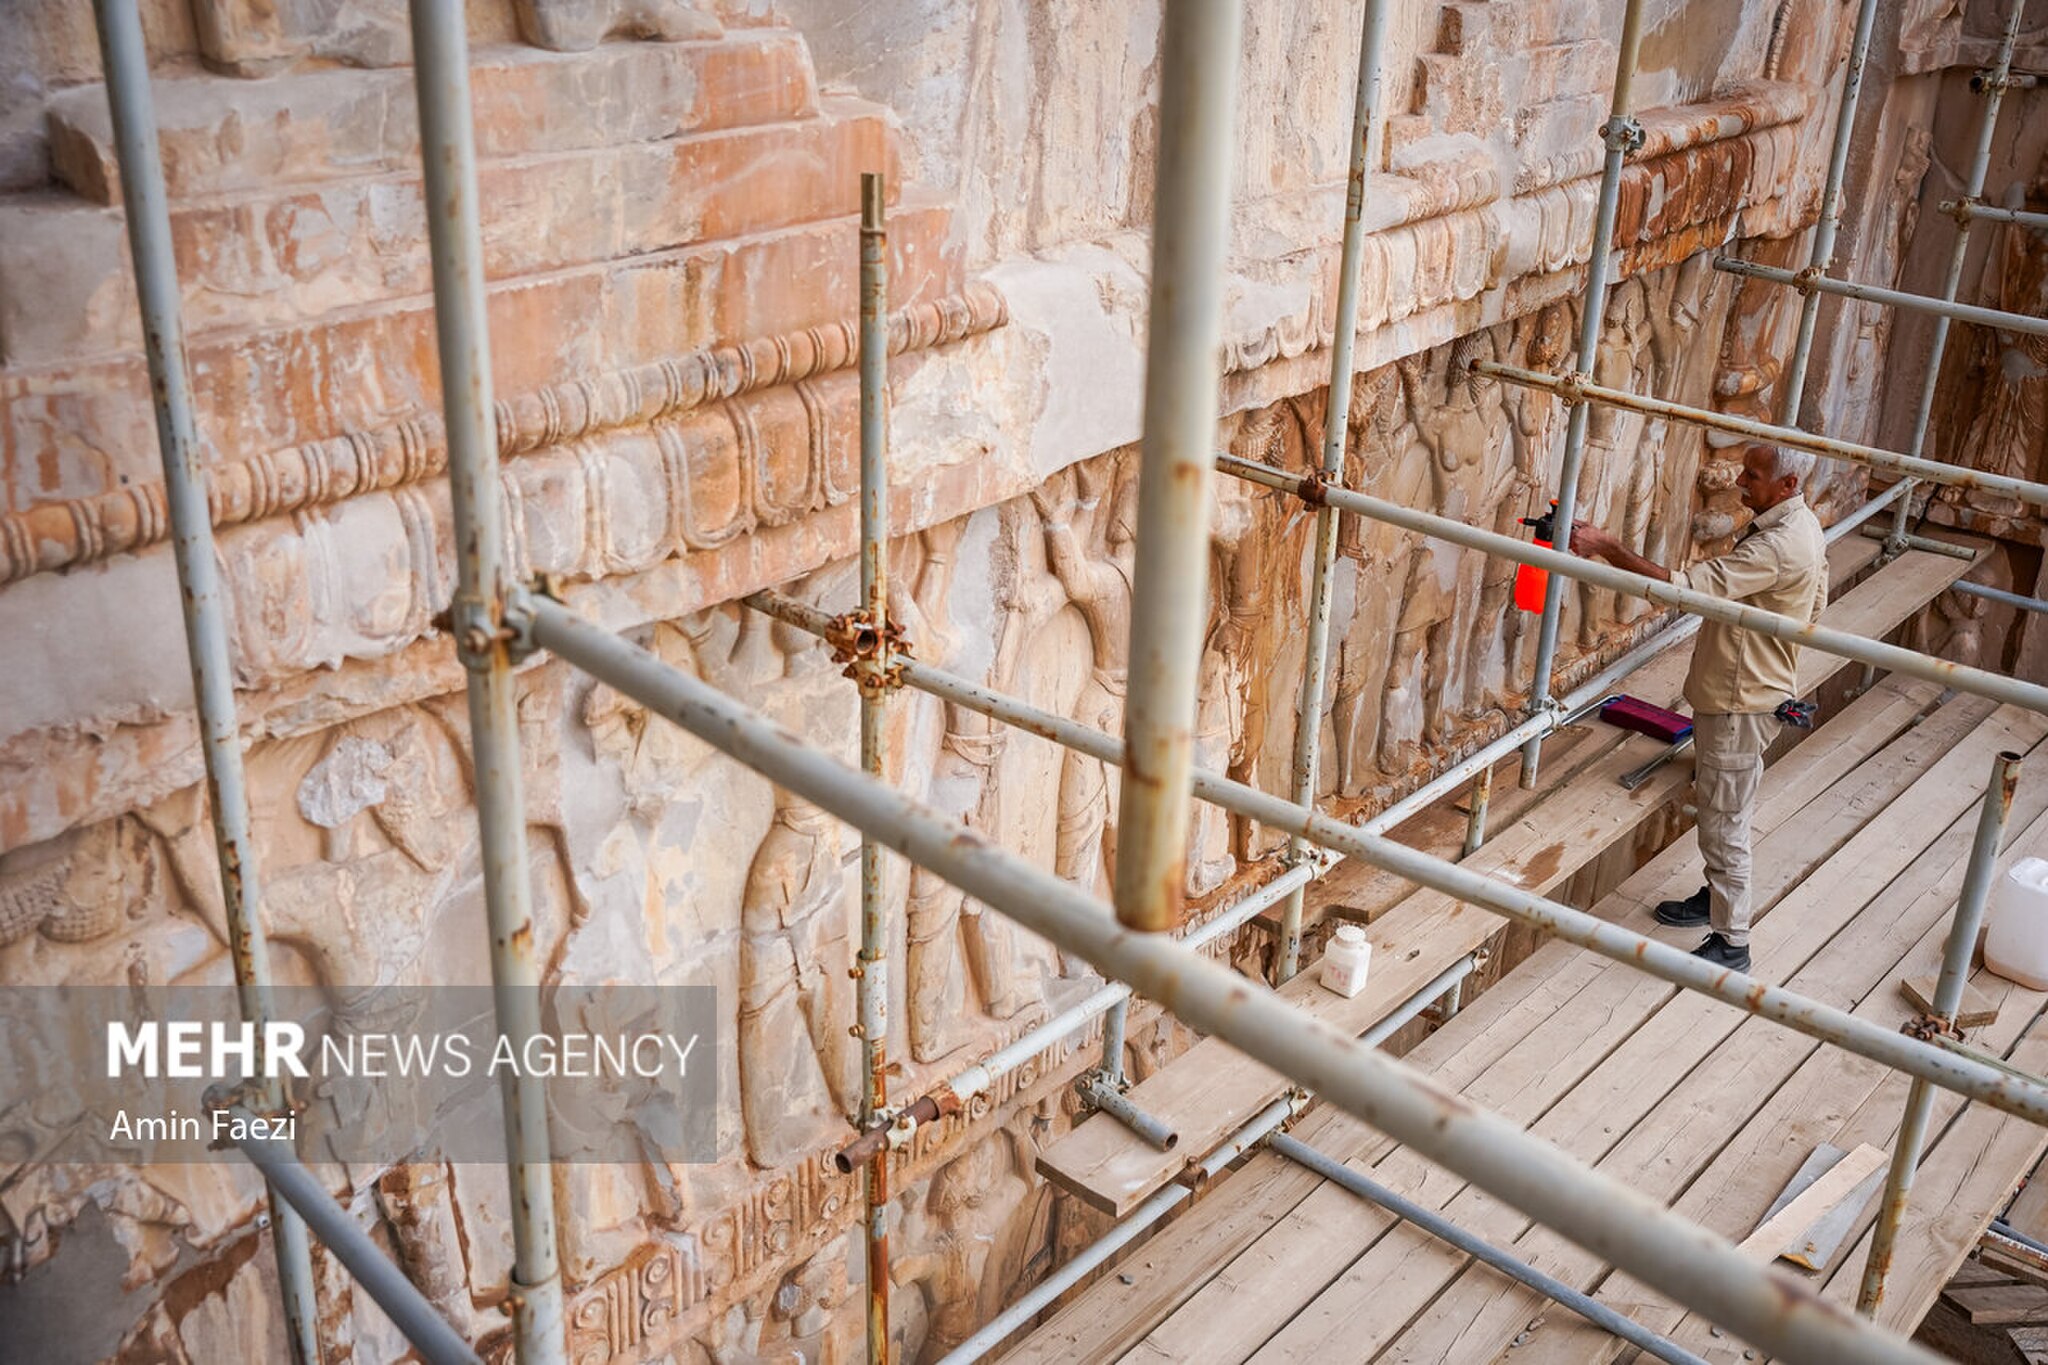
Title: Restoration in the Sanctuary of Kings 12 (Mehr, 2025)
Description: Translation of original description: The restoration of parts of Persepolis and Naqsh-e Rostam is underway by the Cultural Heritage Organization. During this field visit, the specialized process of reconstruction, cleanup and protection of these world monuments was closely observed and photographed
Date: Published on 03 December 2025 - 19:50
Categories: Naqsh-e Rustam, Restoration in Iran, Photos from Mehrnews.com, 2025 restoration, Photographs by Amin Faezi for Mehr News Agency